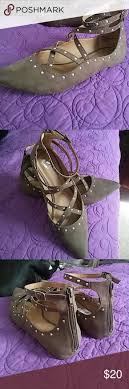
Label: Ballet Flat